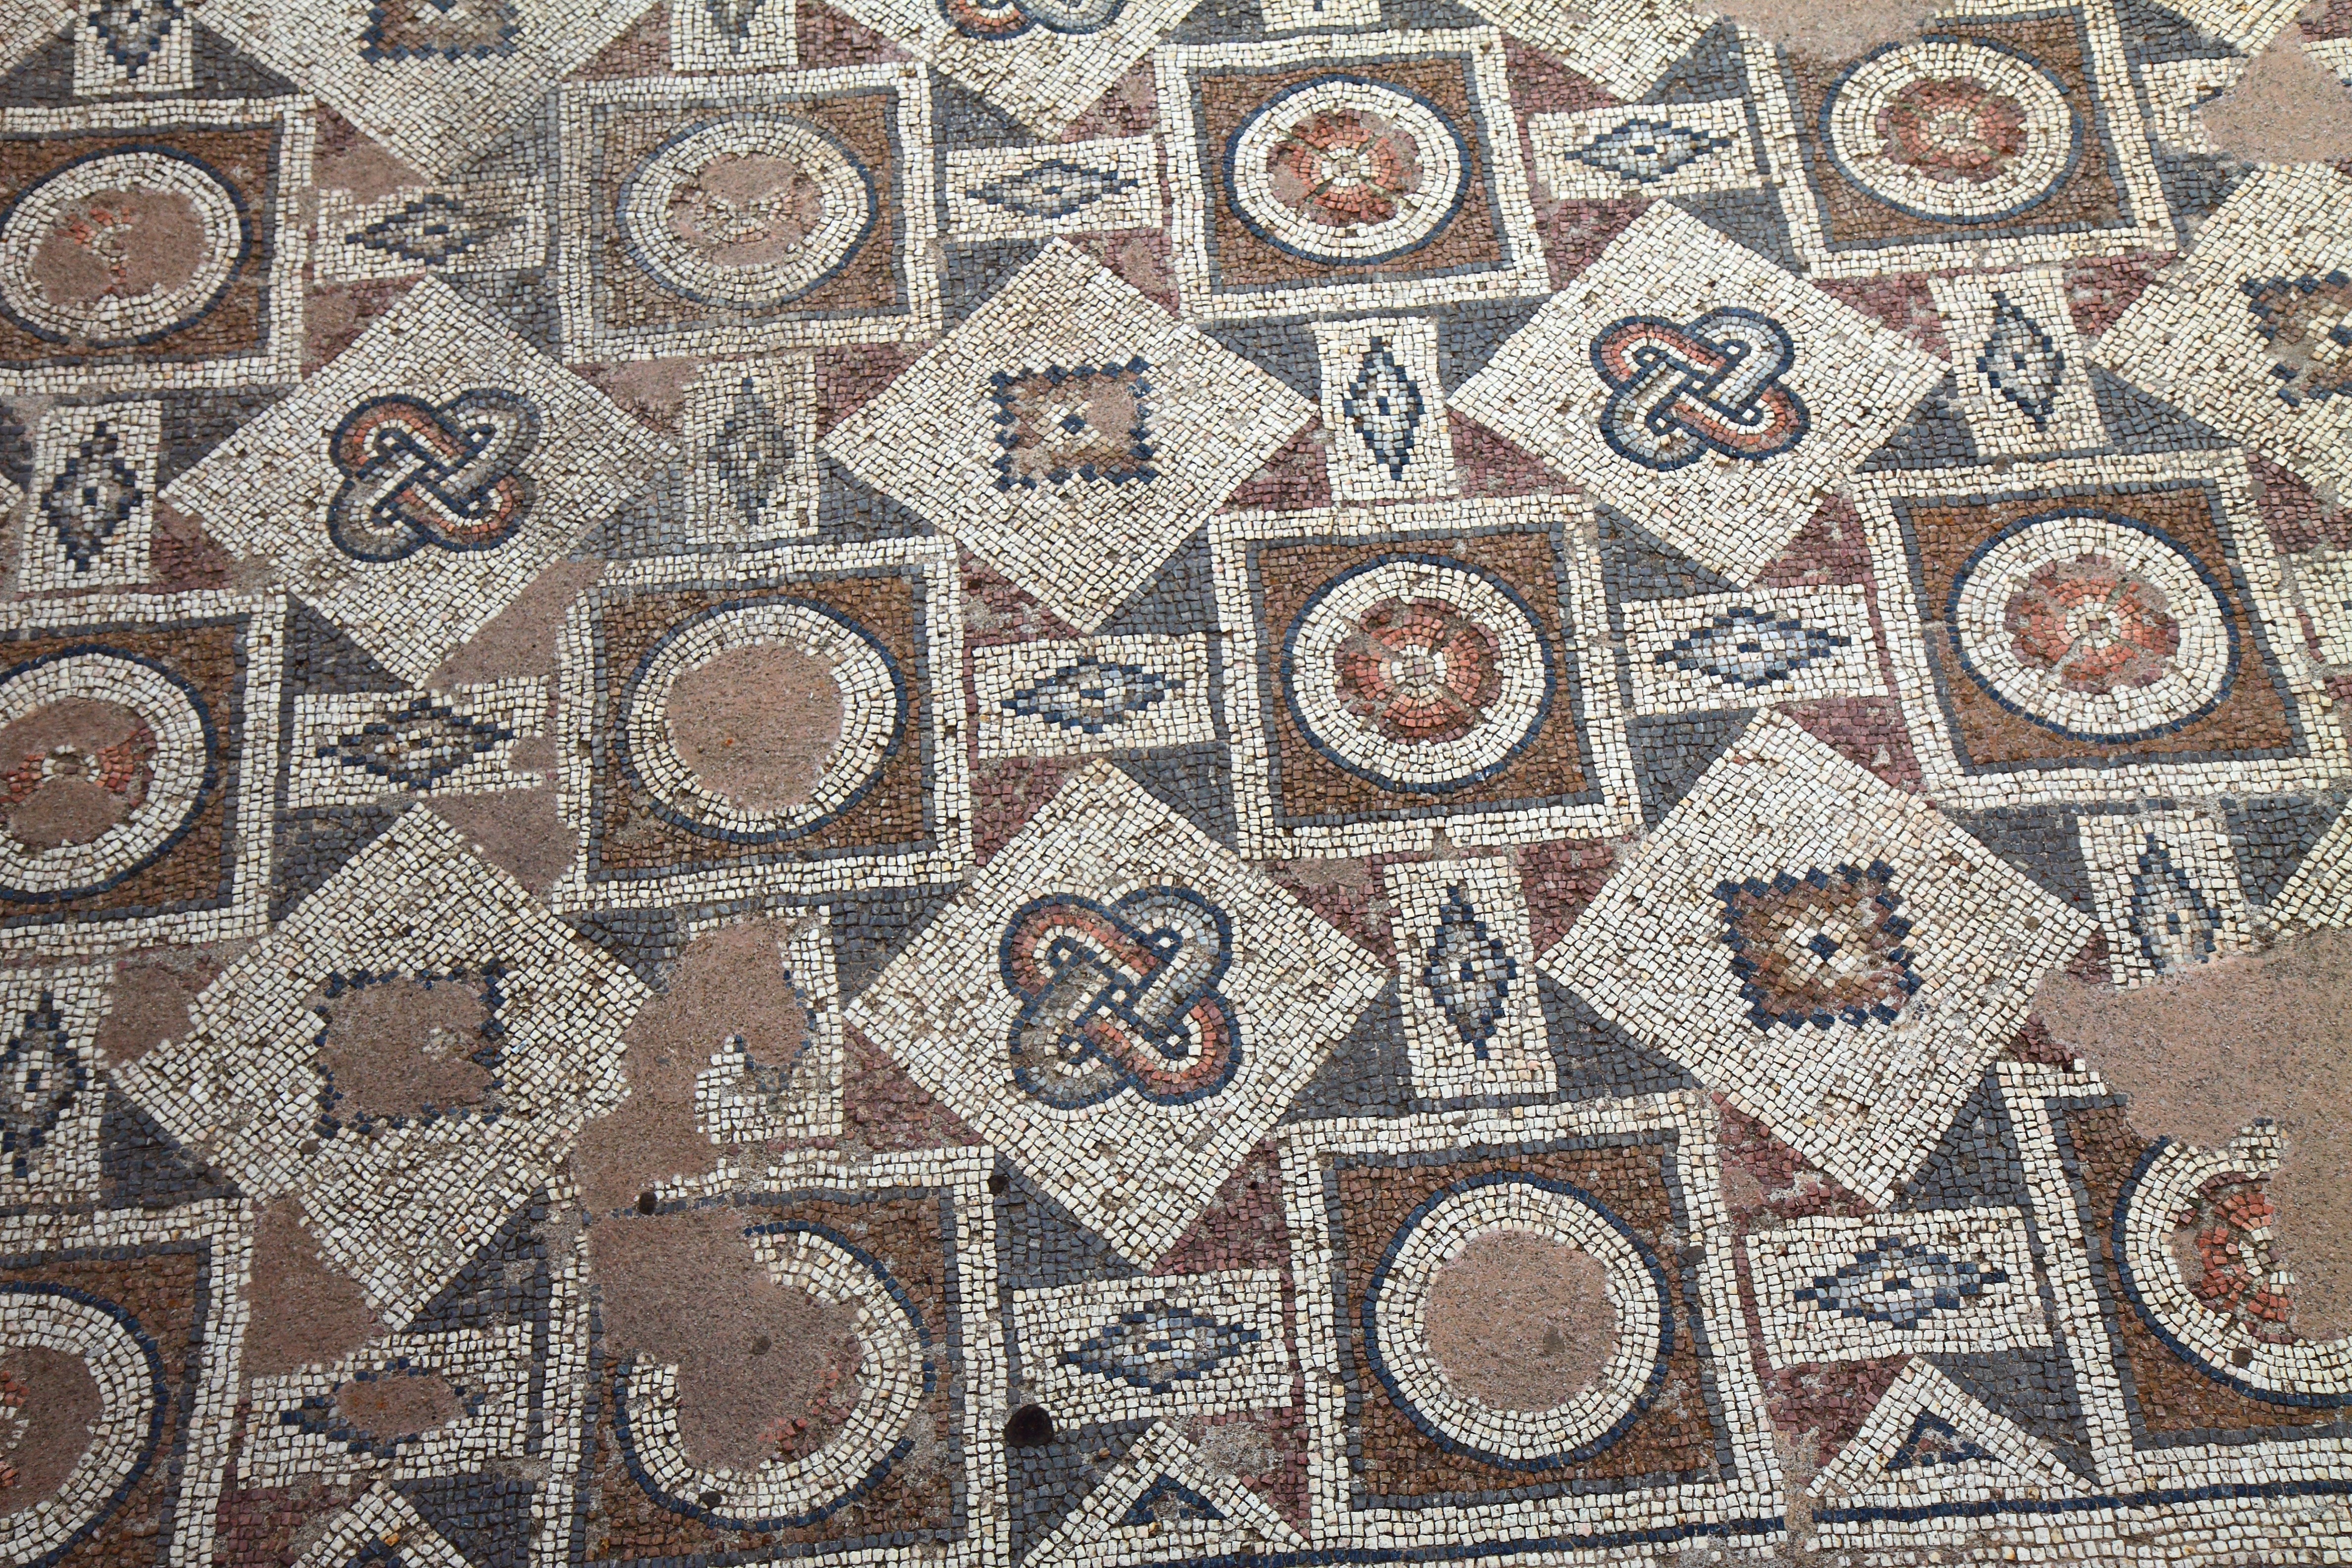
architecture, texture, floor, old, decoration, pattern, ancient, material, circle, textile, art, background, design, mosaic, flooring